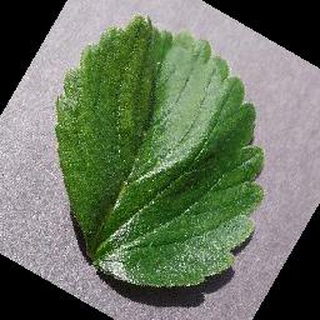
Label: healthy_strawberry